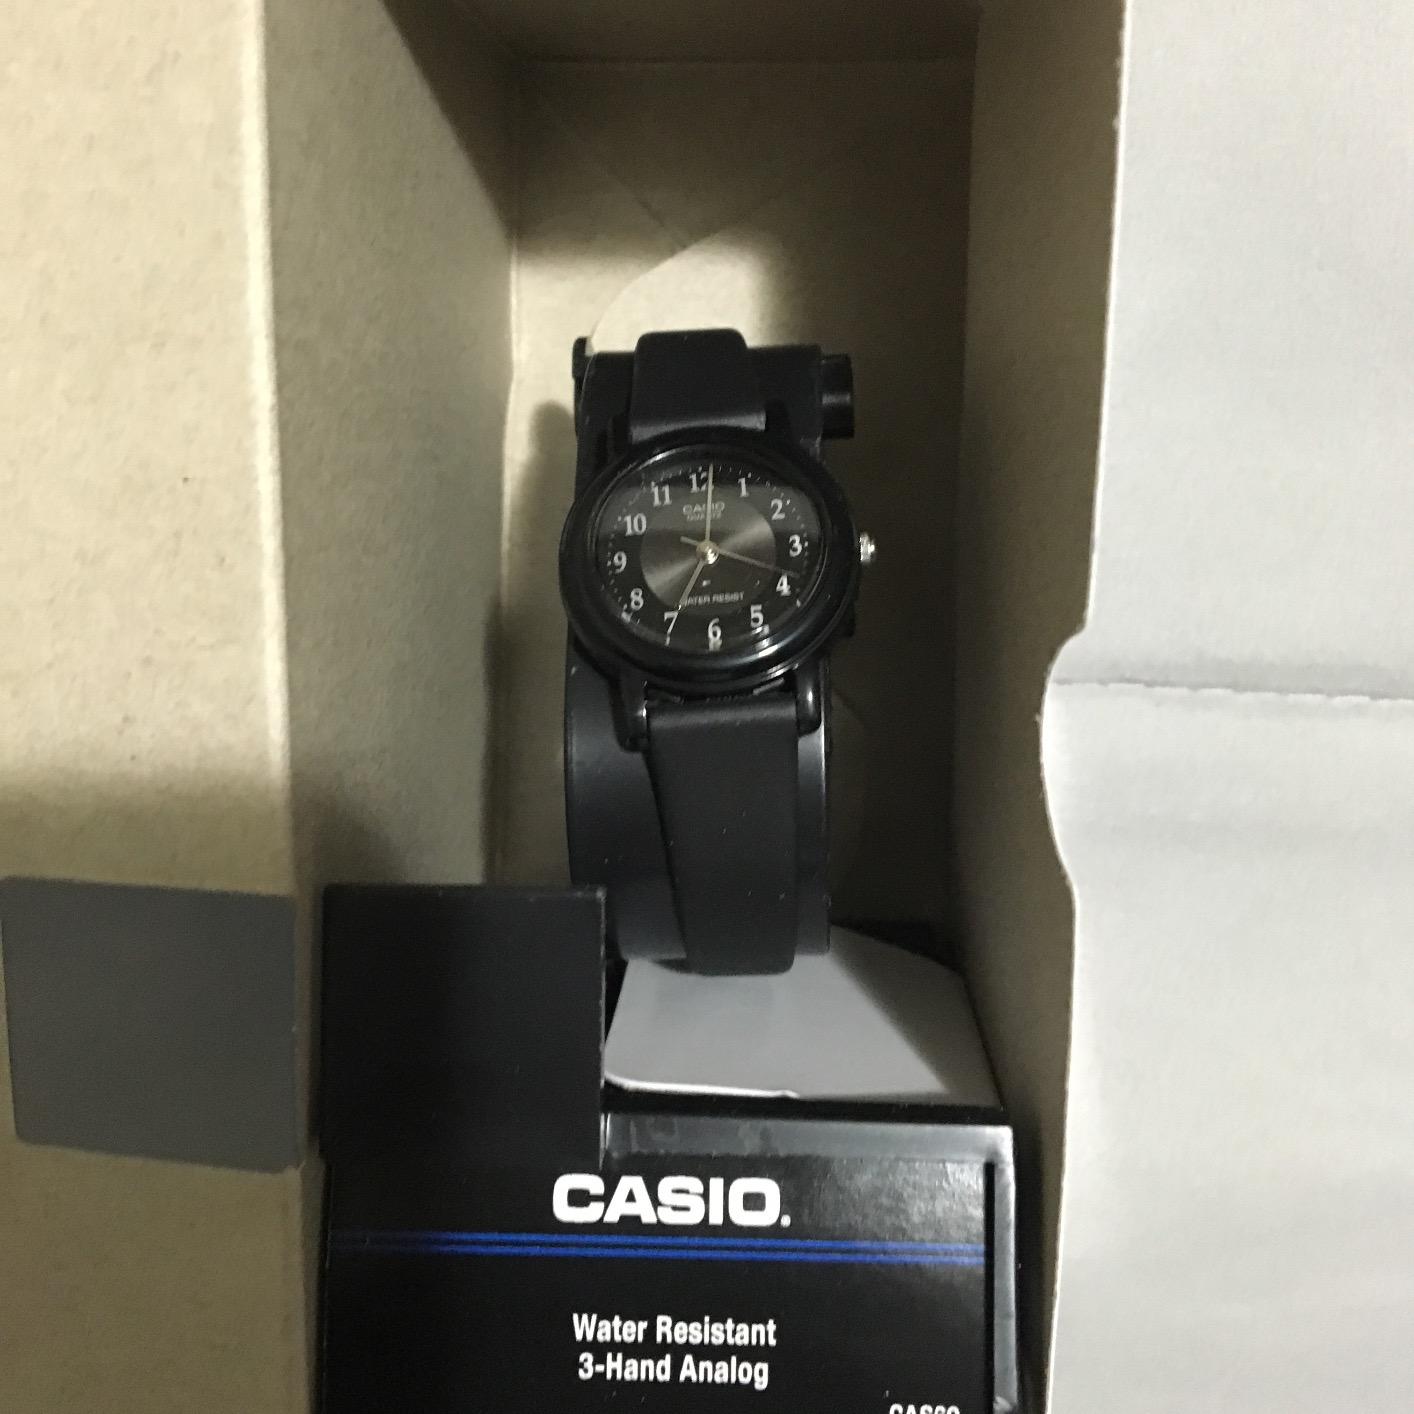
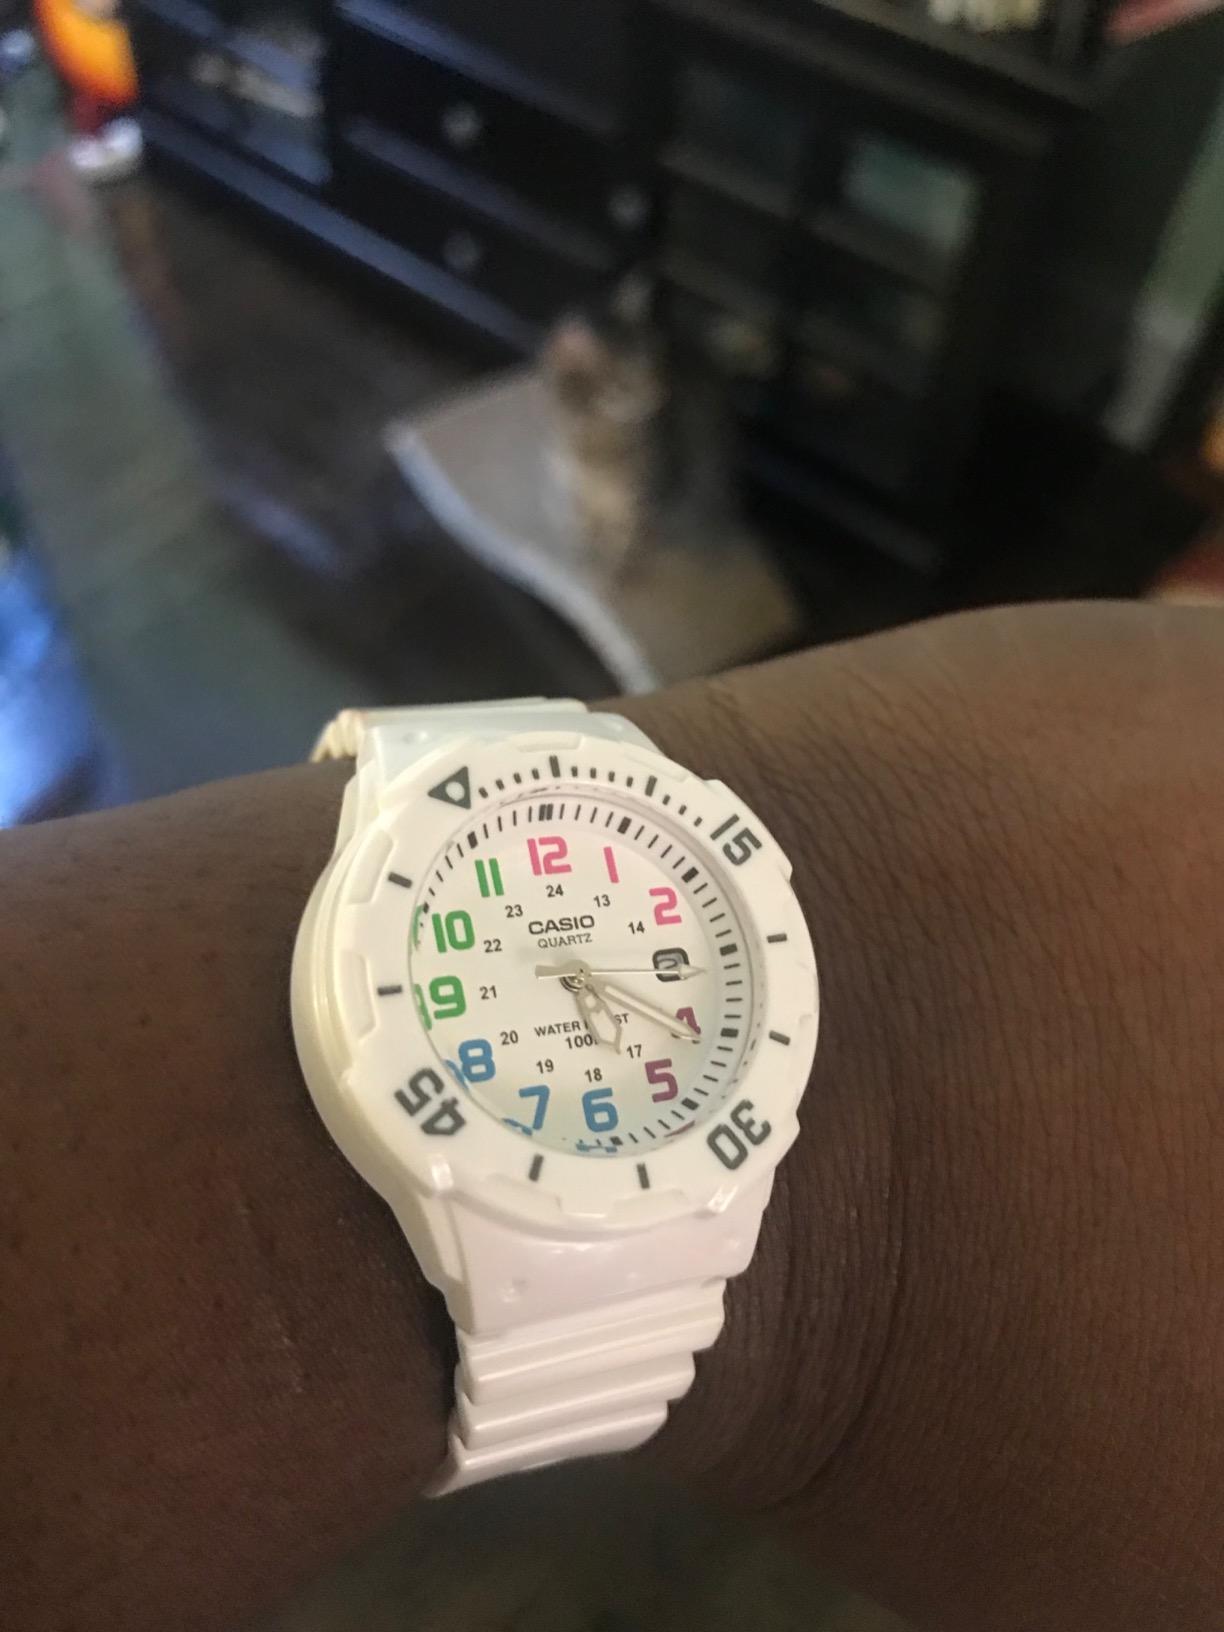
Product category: accessories_watch
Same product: no